Sagone, Corsica

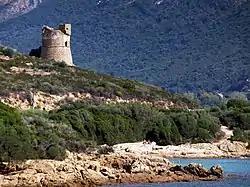
Torra di Sagone

The Torra di Sagone (Tower of Sagone) is a partially ruined Genoese tower on the west side of the Anse de Sagone.